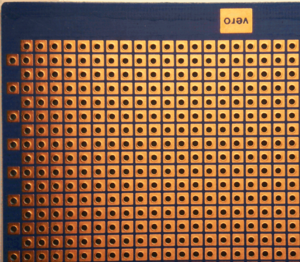
Une perfboard est une plaque permettant le prototypage de circuits électroniques.